Peltarion Synapse

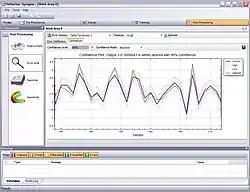
Confidence analysis in postprocessing in Synapse

The postprocessing mode is for analyzing a trained system and the preparation of such a system for end use. System performance can be tested using statistical analysis, the sensitivity of the input-output relations of a system can be analyzed (sensitivity analysis) and reports can be generated.